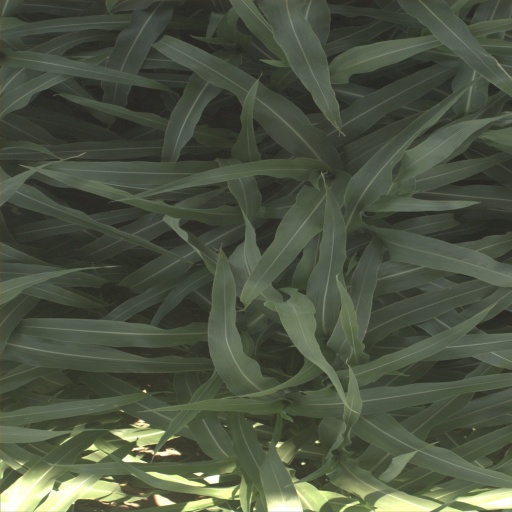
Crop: sorghum